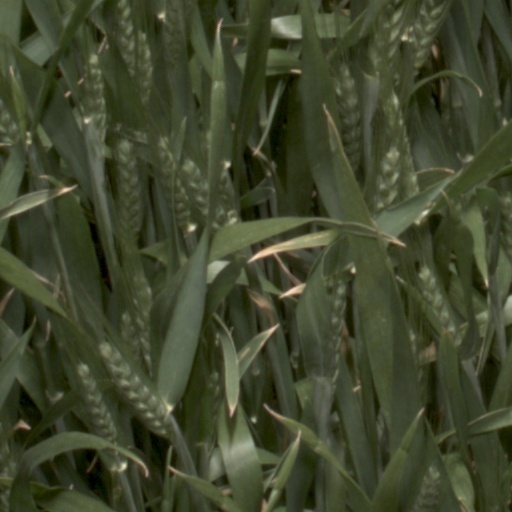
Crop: wheat